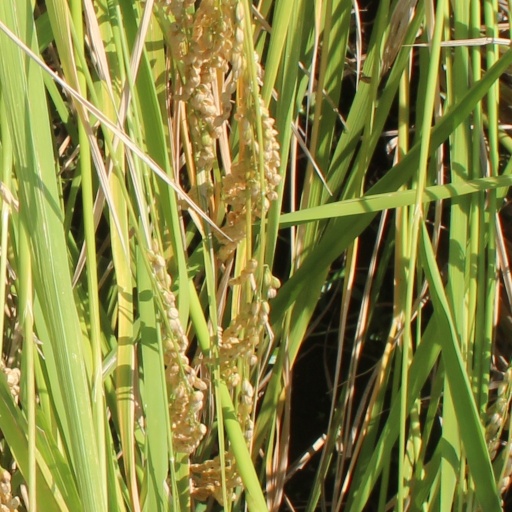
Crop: rice